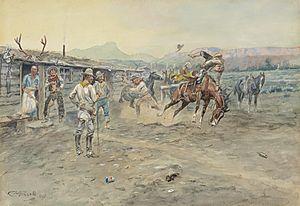
Charles Marion Russell est un des plus grands peintres de l'ouest américain. Russell a peint plus de 2000 tableaux représentant les cow-boys, les Indiens et les paysages du Far West de la fin du XIXᵉ siècle.